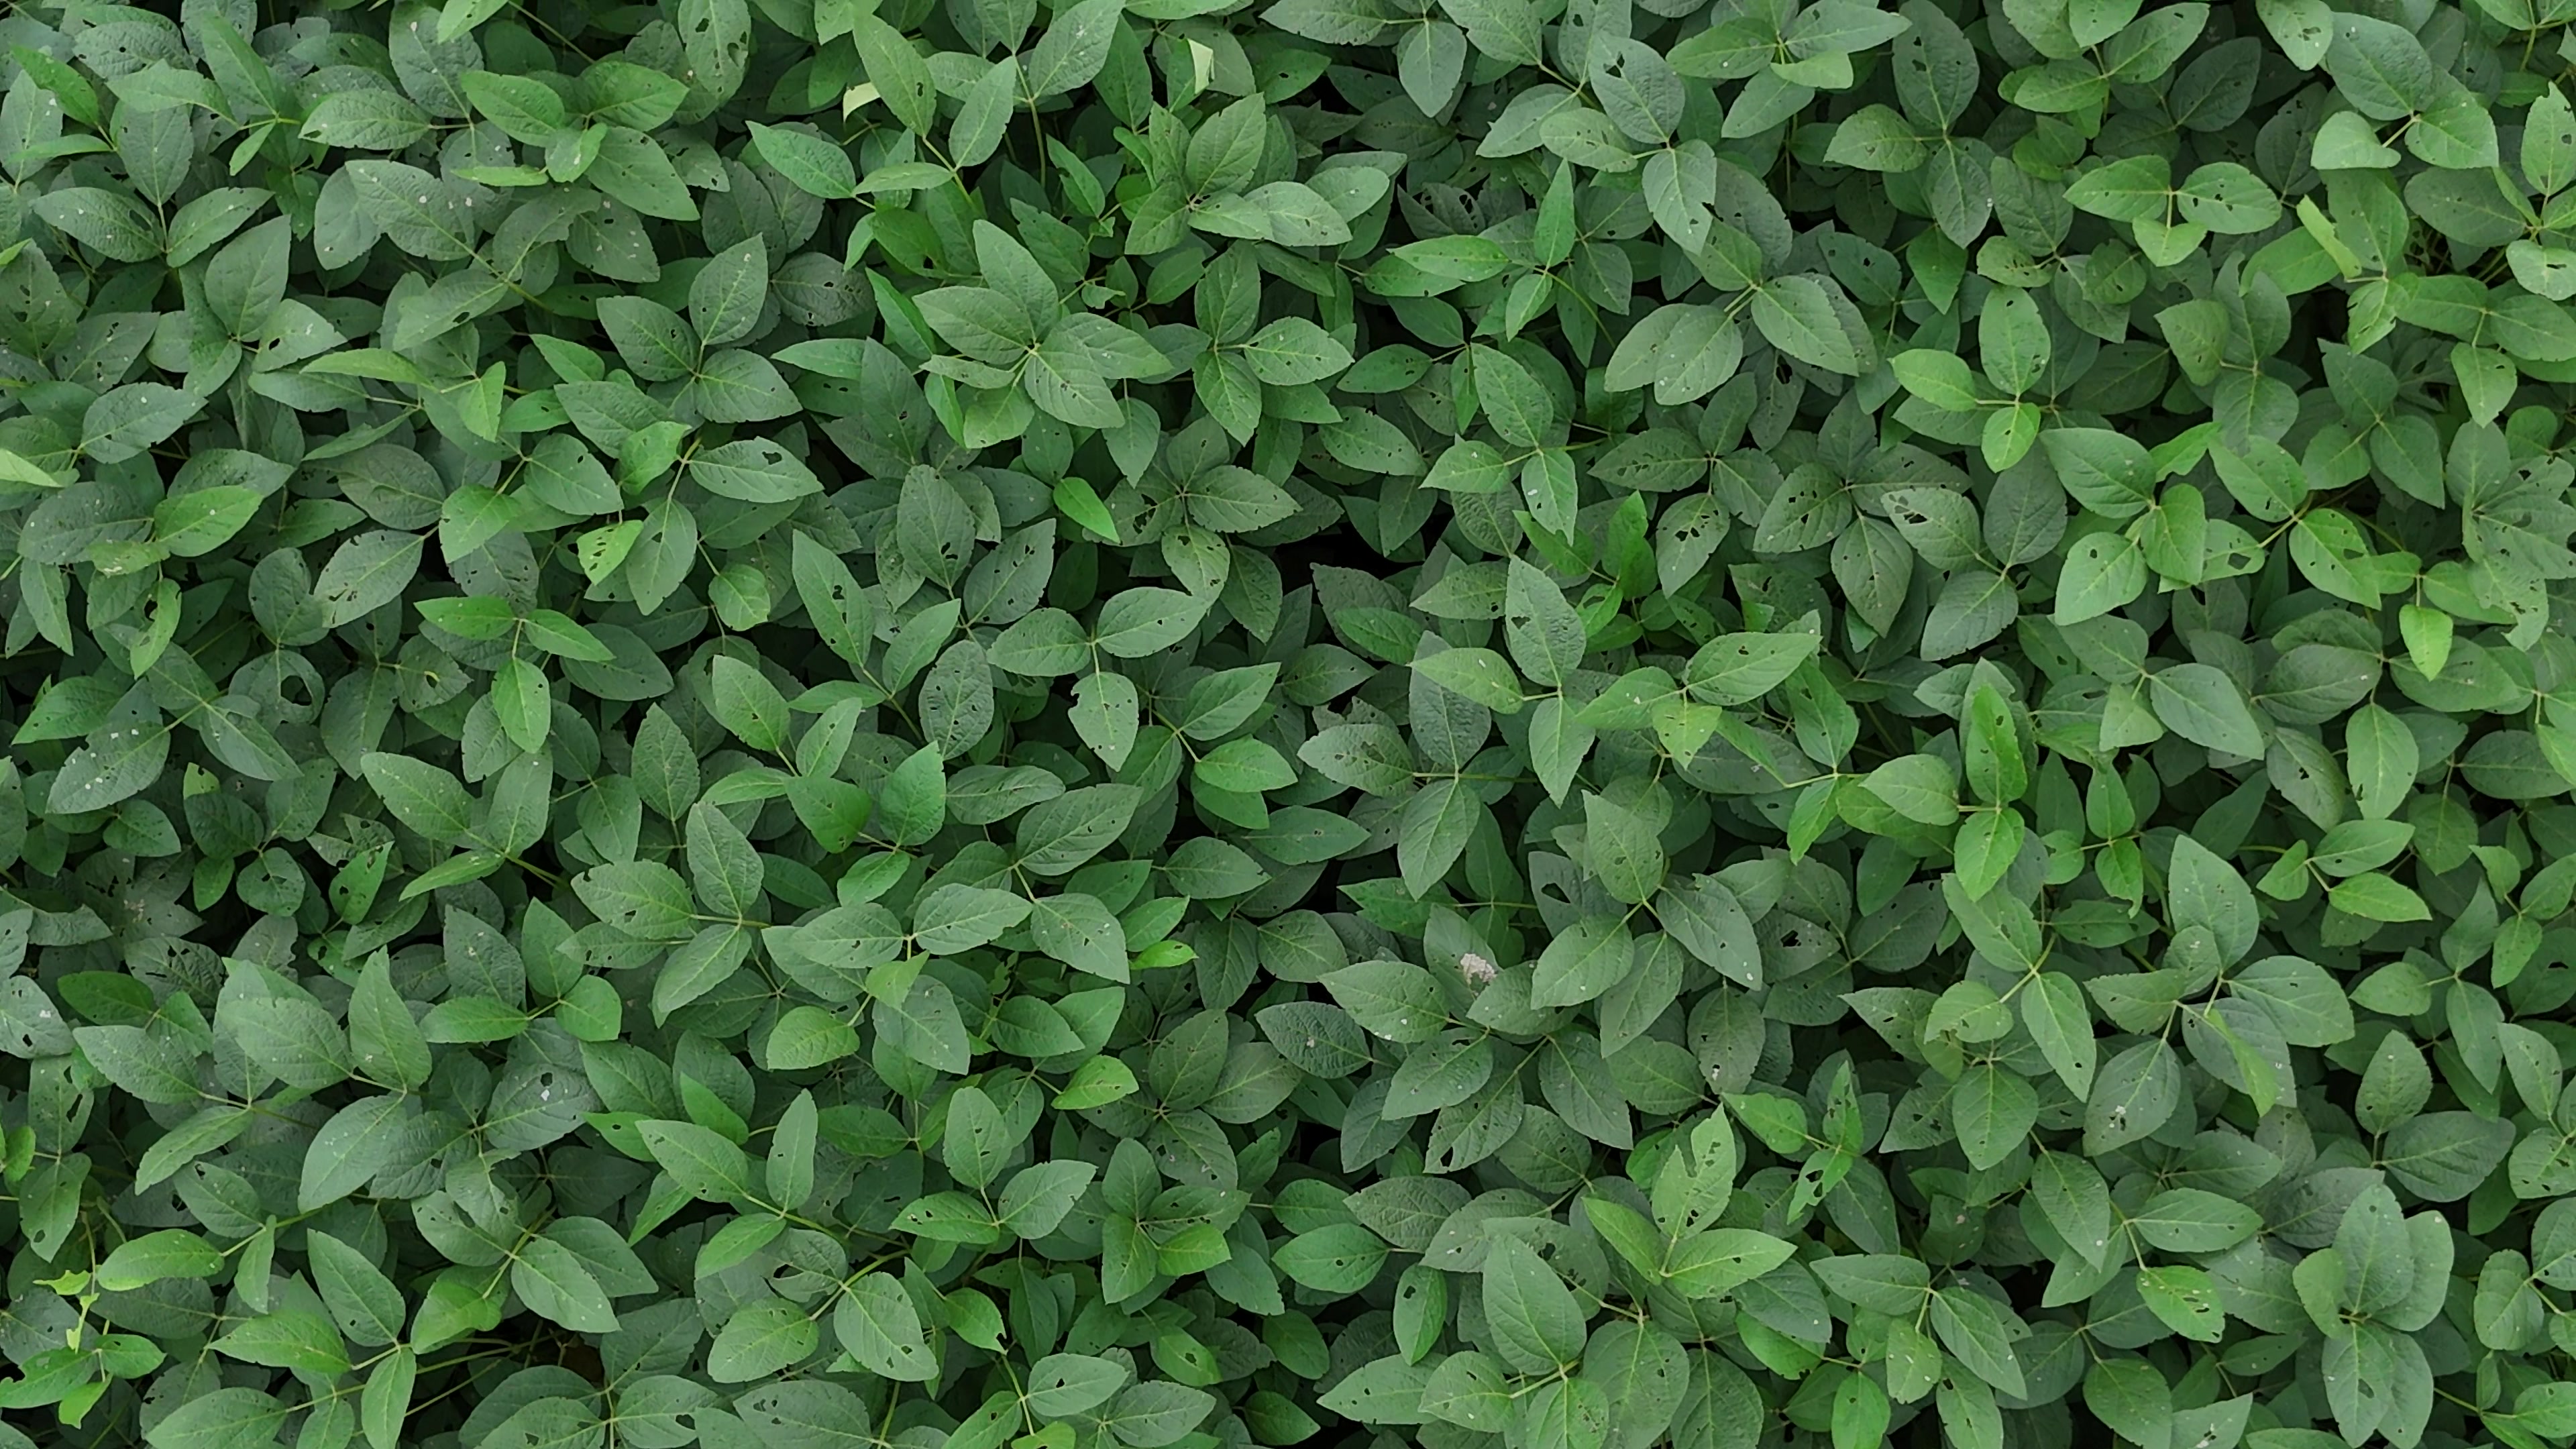
Label: Semilooper_Pest